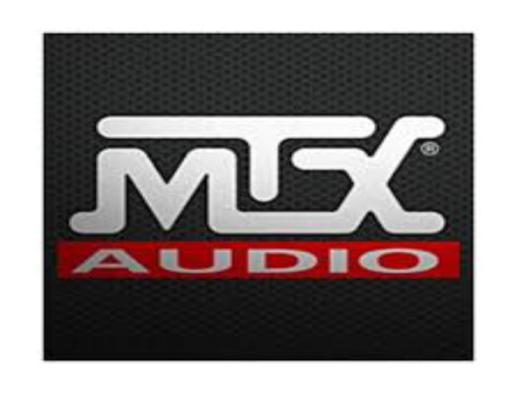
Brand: mtx audio
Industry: Leisure